Bête

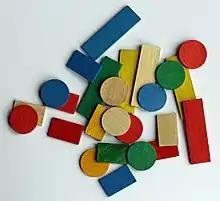
Coloured wooden tokens of the type used in Bête. The round ones are "jetons" and the long rectangular ones are "fiches"

An "upturned silver, tin or ceramic dish" is used for the game and each player begins by placing a "fiche" (a token worth 5 or 10 "jetons") half under the dish, facing him, and then places 2 "jetons" (chips), one beside the dish as the stake for the deal and the second on top of the dish to be won by the player with the King of trumps. The dealer adds a third "jeton"; this also serves to remind everyone who dealt.